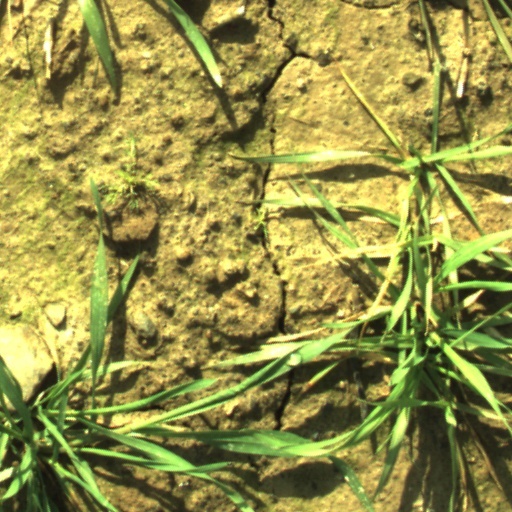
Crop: wheat